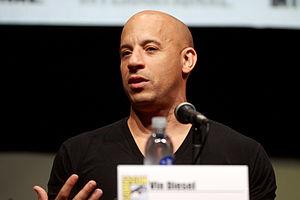
Groot est un personnage de fiction appartenant à l'univers de Marvel Comics. Créé par le scénariste Stan Lee, le dessinateur Jack Kirby et l'encreur Dick Ayers, il apparaît pour la première fois dans le comic book Tales to Astonish vol.1 #13 de novembre 1960. Dans l'histoire de la bande dessinée américaine, sa création date de l'âge d'argent des comics. Lors de ses premières apparitions, Groot est un monstre extraterrestre végétal qui sévit sur Terre. Par la suite, il est forcé de faire partie de l'unité paranormale du SHIELD et devient membre des Howling Commandos. Groot arrive à retourner dans l'espace où il est recruté dans le commando de Star-Lord. Enfin, il devient un des Gardiens de la Galaxie. L'extraterrestre agit désormais au sein de cette équipe en tant que super-héros, protecteur de l'univers.